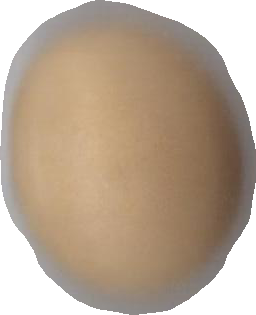
Variety: Dega